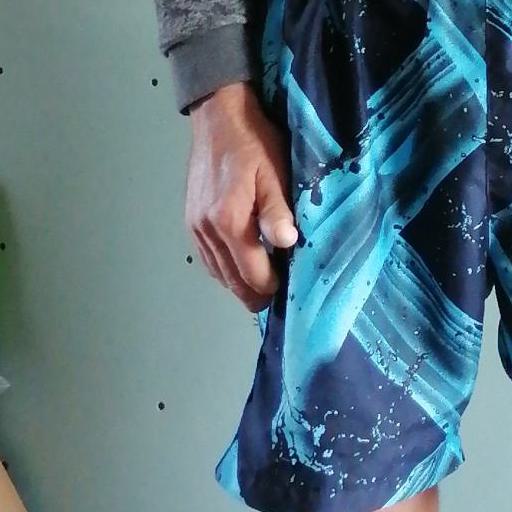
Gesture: no_gesture